Chrysler Valiant (VE)

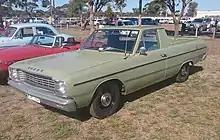
Dodge VE utility

The VE Valiant was larger than any previous Valiant model. Styling was based on that of the U.S Dodge Dart and Plymouth Valiant models with no body panels carried over from the VC Valiant. While the styling from the A-pillar back was Australian-influenced, sheeting forward of the A-pillar and bonnet was that of the U.S. Dart/Valiant models with the exception of the grille which was convex on the Australian models as opposed to concave on the U.S. models. Also new in the VE range were dual-line brakes, double-sided safety wheel rims, front safety belts and power-assisted front disc brakes on V8 models. The Valiant VIP (four-door performance model) was offered for the first time, the new model featuring the V8 engine, automatic transmission, power steering, front disc brakes and reclining front seats.